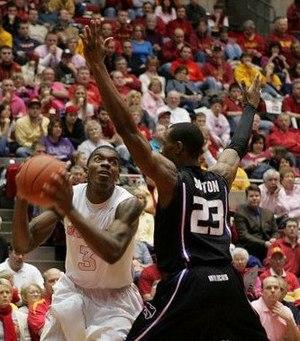
Dominique Sutton, né le 20 octobre 1986, à Durham, en Caroline du Nord, est un joueur de basket-ball américain. Il évolue aux postes d'arrière et d'ailier.